Yoko Tsuno

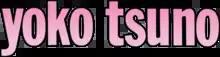
Series logo, used in the original and most translated versions

Yoko Tsuno is an electronics engineer, raised in Japan but now living in Belgium. She is quite compassionate and has a knack for making friends. Yoko is also a skilled scuba diver, holds a black belt in aikido, and can pilot jets, gliders and helicopters. This wide range of competences, together with her near-flawless behaviour, makes Yoko fall into the classic category of a competent woman. The flaw she does admit to having is the typically Japanese trait of valuing personal honour highly, which leads her at times to be trusting to the point of blindness.